School of Architecture, UNAM

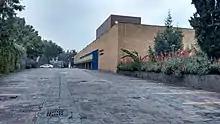
School of Architecture Main Building, Designed by José Villagrán García in 1952

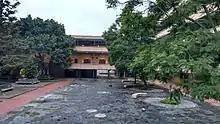
Patio next to Main Building. Commonly referred to by faculty and staff as "Patio de los Pinos"

The school is one of the follow-up institutions of the former Academia de San Carlos, the other one being the School of Arts and Design. The Academia de San Carlos offered studies in architecture since 1791, under control of the Royal and Pontifical University of Mexico. In 1910, Porfirio Diaz's government grants autonomy to the university, thus the academy was reorganized as the (National School of Architecture) and the (National School of Art).